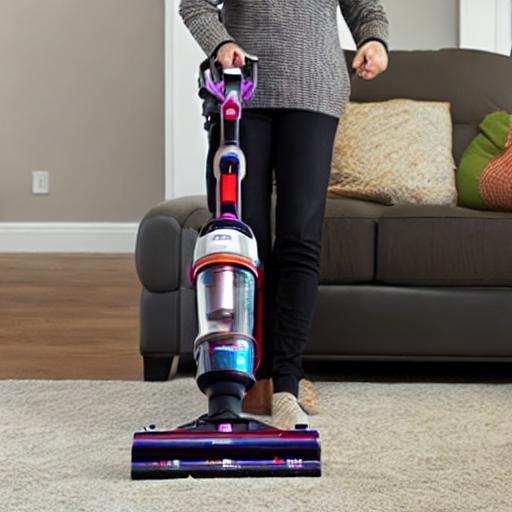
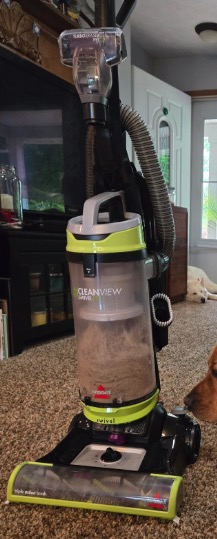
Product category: items_vacuum
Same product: no